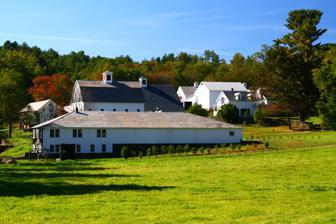
Building: Scott Farm Historic District
Country: United States of America
Year built: 1845
Historic district in Vermont, United States United States historic place Scott Farm Historic District U.S. National Register of Historic Places U.S. Historic district Show map of Vermont Show map of the United States Location 707 Kipling Rd., Dummerston, Vermont Coordinates 42°54′34″N 72°34′14″W / 42.90944°N 72.57056°W / 42.90944; -72.57056 Area 571 acres (231 ha) Built 1845 ( 1845 ) Architectural style Greek Revival MPS Agricultural Resources of Vermont MPS NRHP reference No. 01001241 Added to NRHP November 19, 2001 The Scott Farm Historic District encompasses a historic farm property at 707 Kipling Road in Dummerston, Vermont .  Developed between about 1850 and 1915, Scott Farm is a well-preserved farm and orchard complex of that period.  It was listed on the National Register of Historic Places in 2001. Description and history Scott Farm is set on more than 570 acres (230 ha) of rolling hills in southeastern Dummerston, a rural community in southeastern Vermont.  The main farmstead is located on the southwest side of Kipling Road, consisting of a c. 1850 house along with a cluster of agricultural outbuildings, now mostly concerned with the production and processing of apples.  Most of the farmstead buildings date to the between about 1911 and 1967.  Just south of the complex are three ponds, impounded by concrete dams built about 1909 and renovated in 1975.  Remote buildings on the property include another farmhouse (c. 1845) on the west side of Dutton Farm Road, and two early 20th-century cottages. Portions of the land that makes up Scott Farm were probably cleared in the early 19th century, and used at subsistence levels.  In 1845 Rufus Scott purchased the land that now makes up the core of the farm, building the Greek Revival farmhouse about 1850, and the Cow Barn in 1862.  He operated a dairy farm at first, gradually diversifying the operation to include other activities.  Apple trees were planted on the property by 1870, with forty trees producing fruit in 1880.  Scott's farm was purchased in 1908 by Francis Holbrook II, a Boston lawyer, who proceeded to develop the farm as an apple orchard.  He purchased the adjacent Dutton Farm in 1913.  In 1995 Holbrook's heirs gave the farm to the Landmark Trust USA , a preservation organization that also owns nearby Naulakha , Rudyard Kipling 's home. Scott Farm hosts The Stone Trust, a non profit dedicated to preserving traditional dry stone walling techniques. The orchard has over 100 different apple varieties. See also National Register of Historic Places listings in Windham County, Vermont References